Fisgard Lighthouse National Historic Site

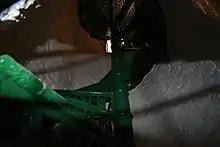
The cast-iron stairs inside the light tower

Fisgard Lighthouse and its sister station Race Rocks Light, were constructed in 1859–60, to ease the movement of naval ships into Esquimalt Harbour and merchant ships into Victoria Harbour. The light stations were also seen as a significant political and fiduciary commitment on the part of the British government to the Colony of Vancouver Island, partly in response to the American gold miners flooding into the region: some 25,000 arrived in 1858 for the Fraser Gold Rush.